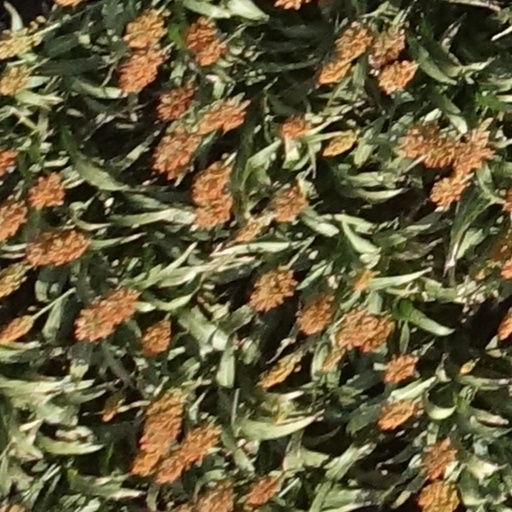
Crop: sorghum